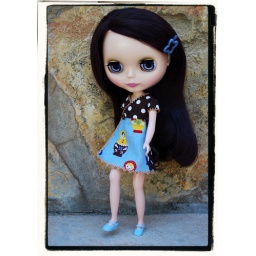
My sweet Marianne - wearing a cute Matryoshka wrap dress by megipupu :)